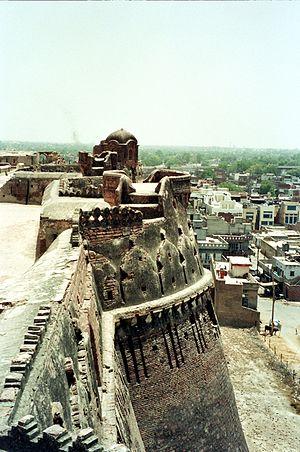
Le Qila Mubârak, également appelé fort de Bathinda, est un palais fortifié situé à Bathinda, chef-lieu du district de Bathinda, dans l’État du Pendjab en Inde.